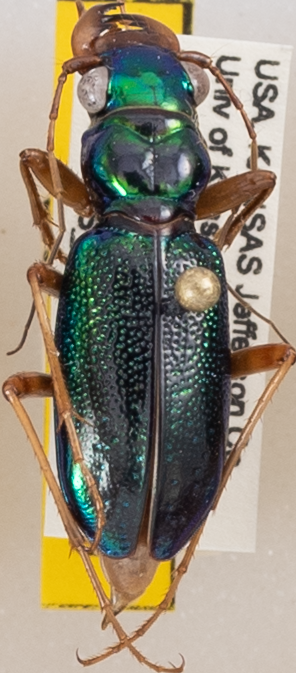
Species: Tetracha virginica
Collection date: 2021-07-27
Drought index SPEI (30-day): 0.548
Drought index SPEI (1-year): -0.232
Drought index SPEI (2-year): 0.824